1st Dismounted Brigade

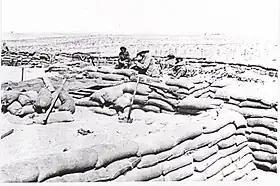

The 1st Dismounted Brigade was formed in Egypt in February 1916 by absorbing the Lowland Mounted Brigade and the Scottish Horse Mounted Brigade.